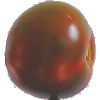
Label: Tomato Maroon 1